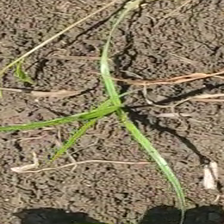
Weed species: Lavhala_(Cyperus_Rotundus)